Switchel

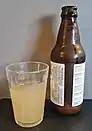
Bottle and glass of a Brazilian switchel brand

The Vermont physician D. C. Jarvis recommended a similar drink, a mixture of honey and cider vinegar, which he called "honegar."